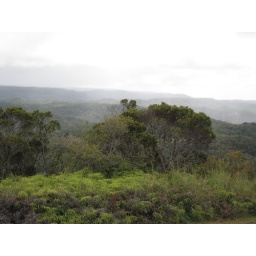
The mountain was covered in clouds by the time we left.